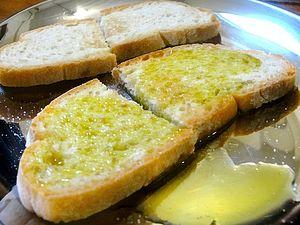
Une bruschetta [brus'ketːta] est une préparation culinaire traditionnelle d'antipasti typique de la cuisine italienne.